2023 French pension reform strikes

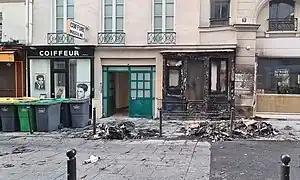
Aftermath of a fire on Rue Saint Marc.

"BBC News" said "the vast majority" of protests "passed off without violence", but in the afternoon, "violent clashes" were reported to have "broken out in parts of Paris", riot police having used tear gas as 'black bloc' protesters were reported to have thrown fireworks, bottles and stones at police and set bins alight. Riot police were also observed using baton charges on the Grands Boulevards. At other times on the march, fires in the streets ignited some of the uncollected piles of rubbish, with some small fires "visible from the junction of Rue Saint-Fiacre and Boulevard Poissonnière".